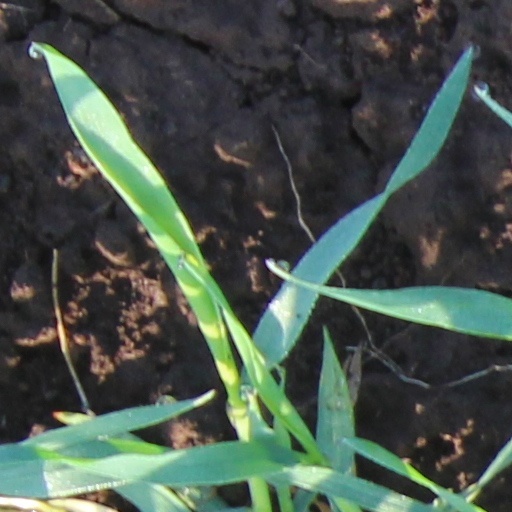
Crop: wheat